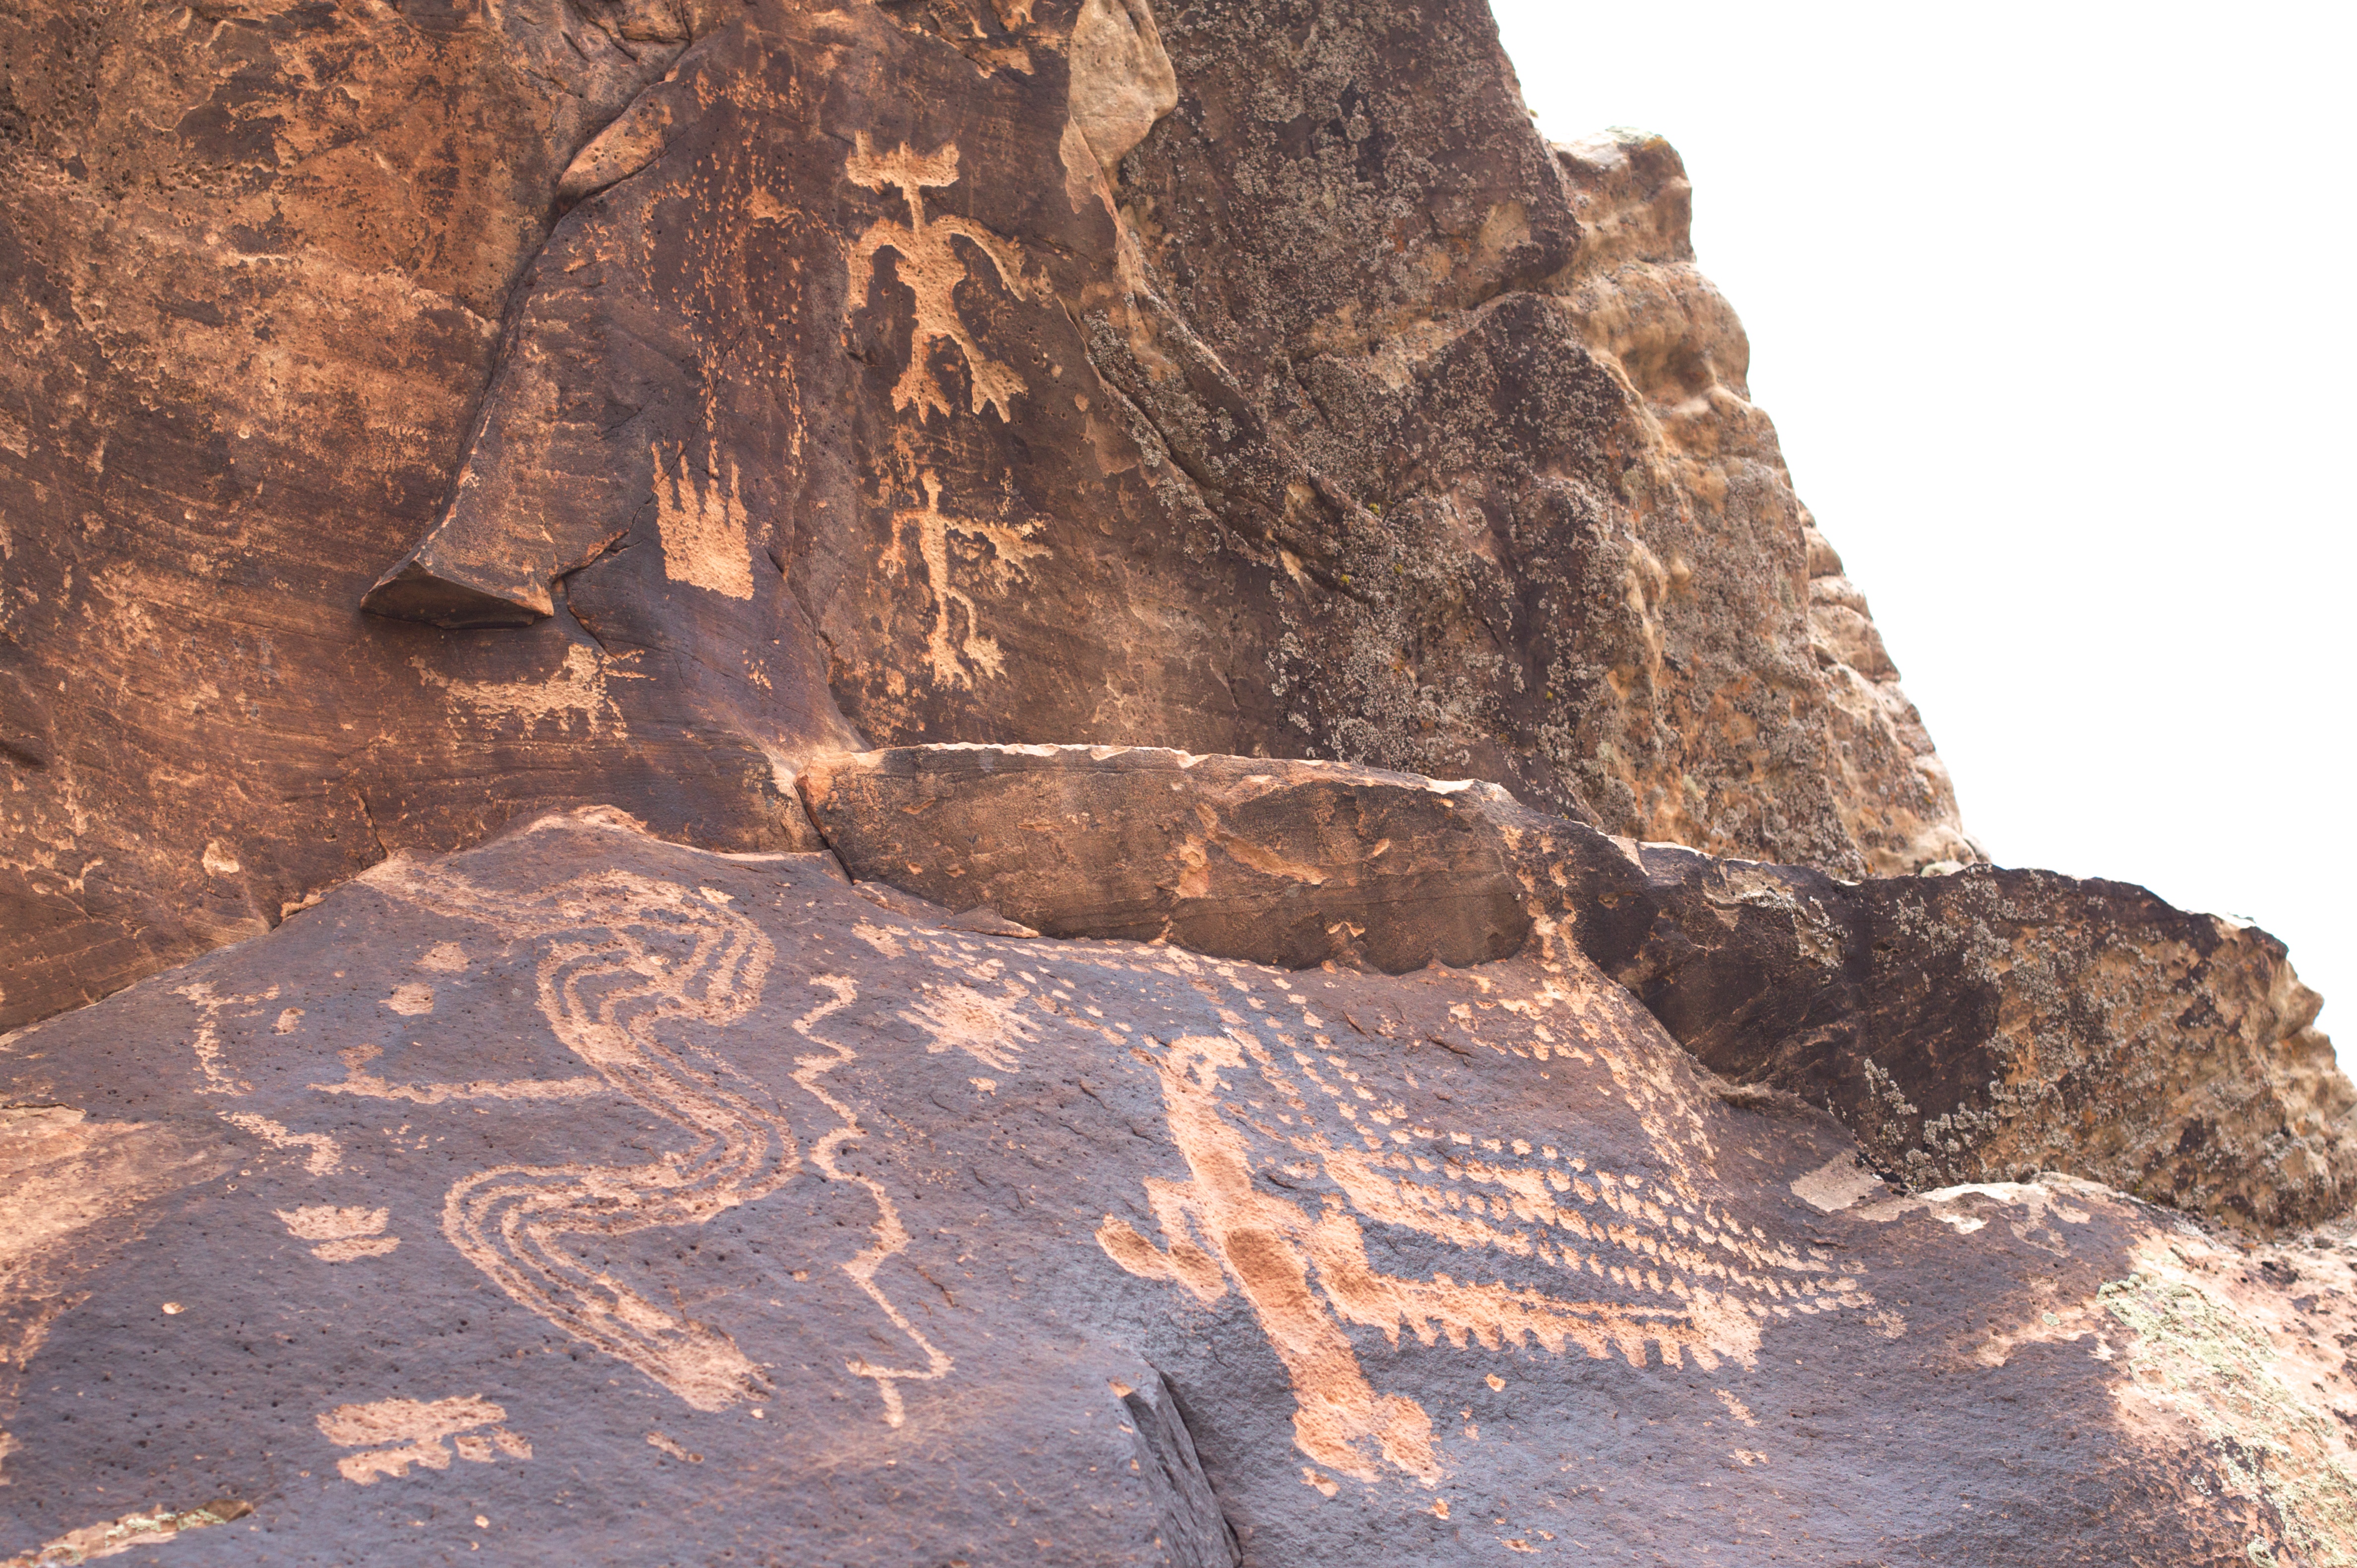
rock, formation, cliff, arch, soil, terrain, material, geology, outcrop, badlands, petroglyph, rockartranch, wadi, bedrock, landform, ancient history, geographical feature, geological phenomenon